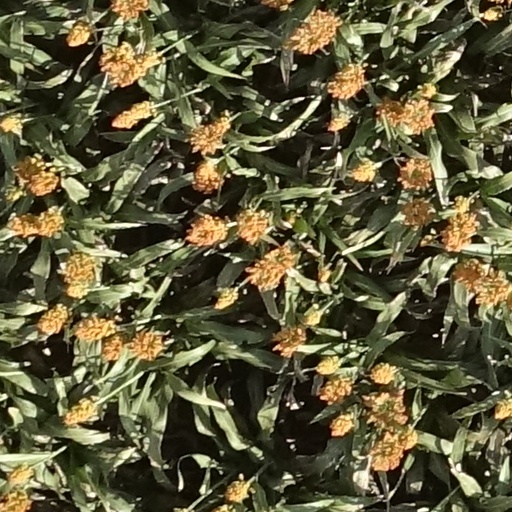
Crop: sorghum